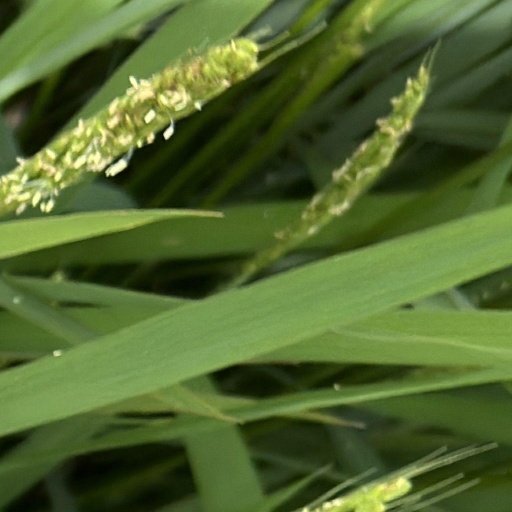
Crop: rice